Julia Jamieson

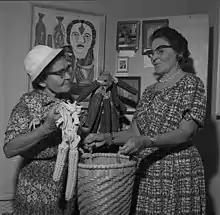
Julia and her sister Nora, 1961.

Julia L. Jamieson (1889–1975) was a member of the Six Nations of the Grand River in Canada.